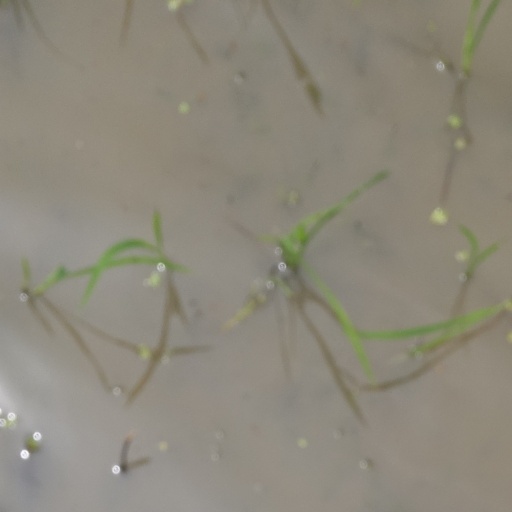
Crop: rice